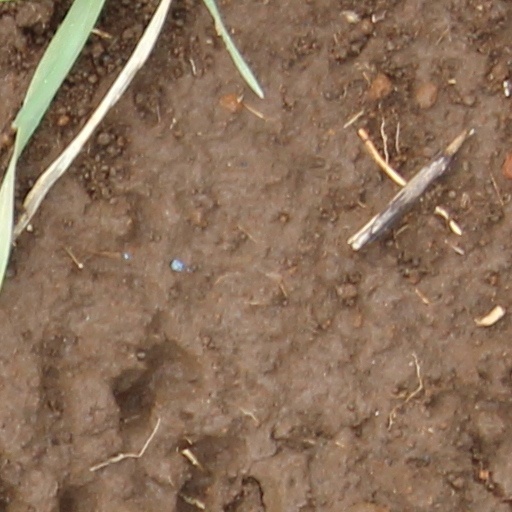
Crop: wheat